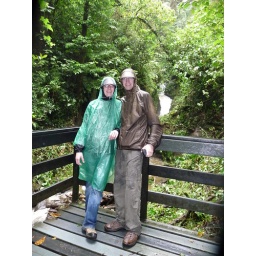
Waterfall in the cloud forest at Monteverde.The fashionable green poncho was purchased in order to keep the jeans dry.